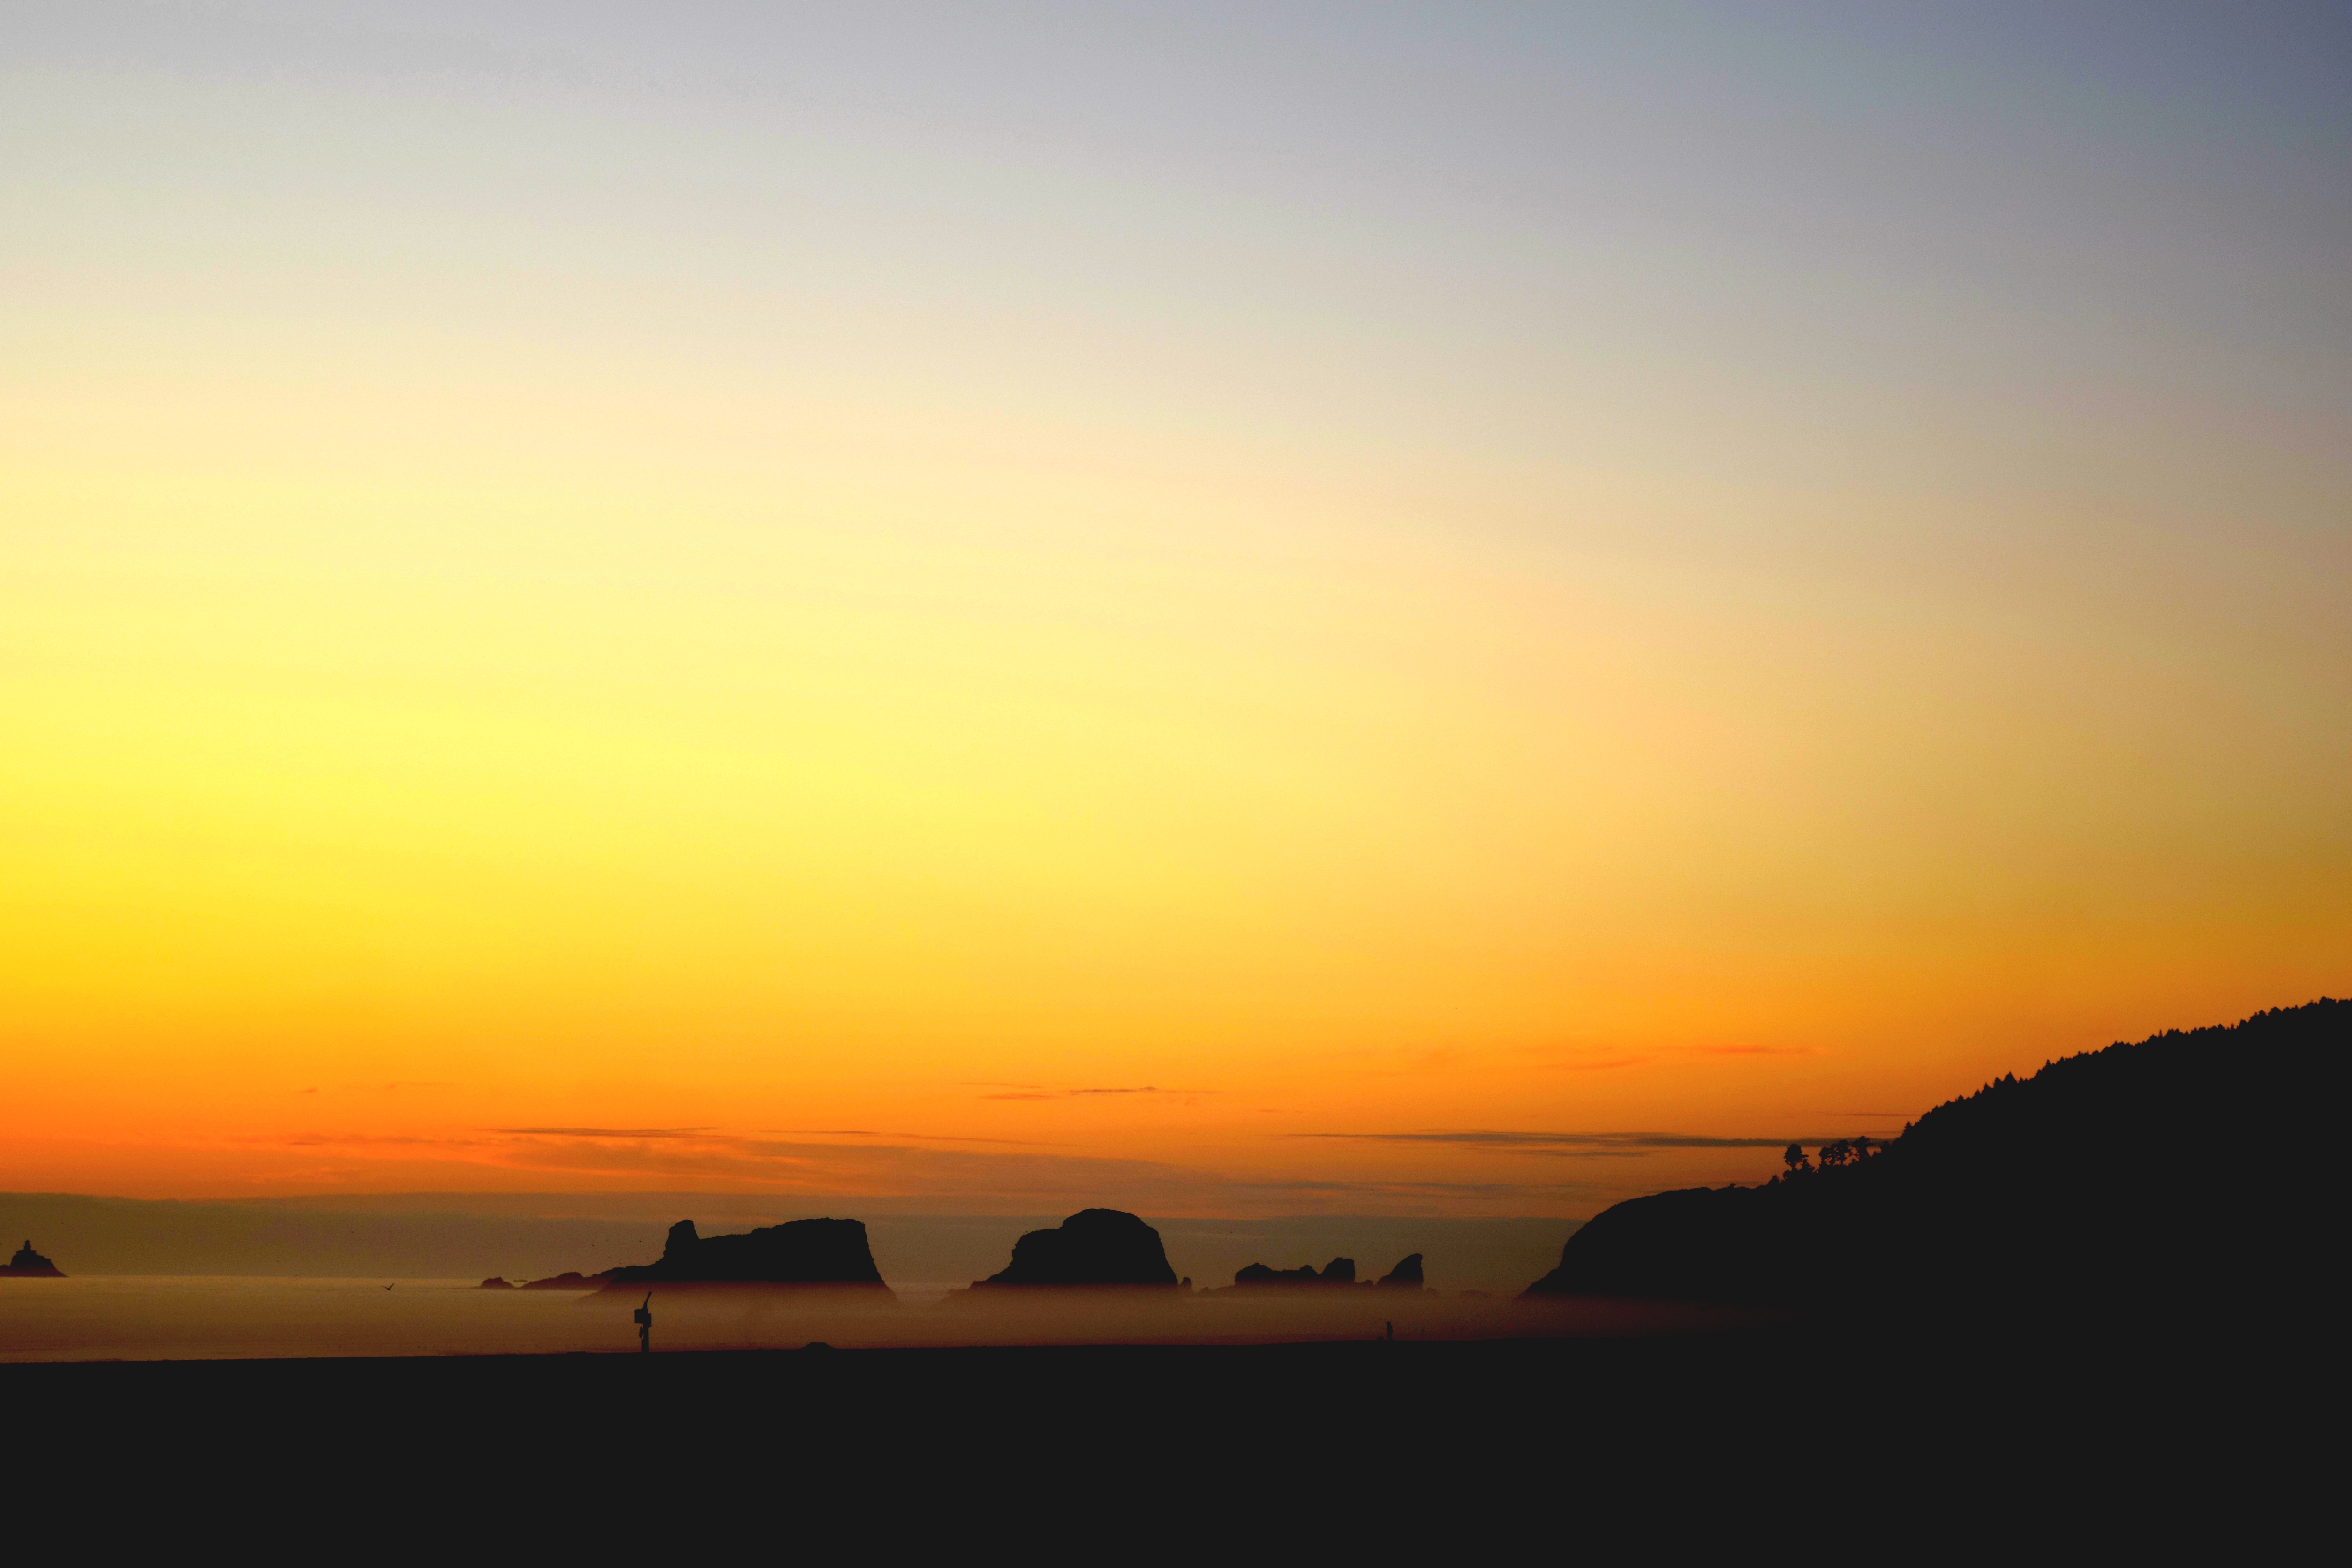
sea, coast, horizon, sky, sun, sunrise, sunset, sunlight, morning, dawn, atmosphere, dusk, evening, plain, afterglow, atmospheric phenomenon, red sky at morning